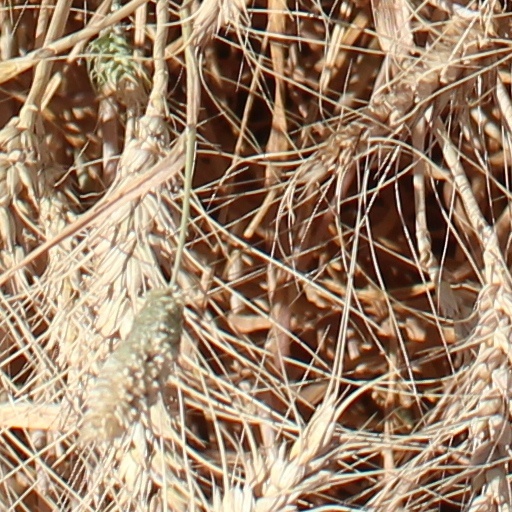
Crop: wheat